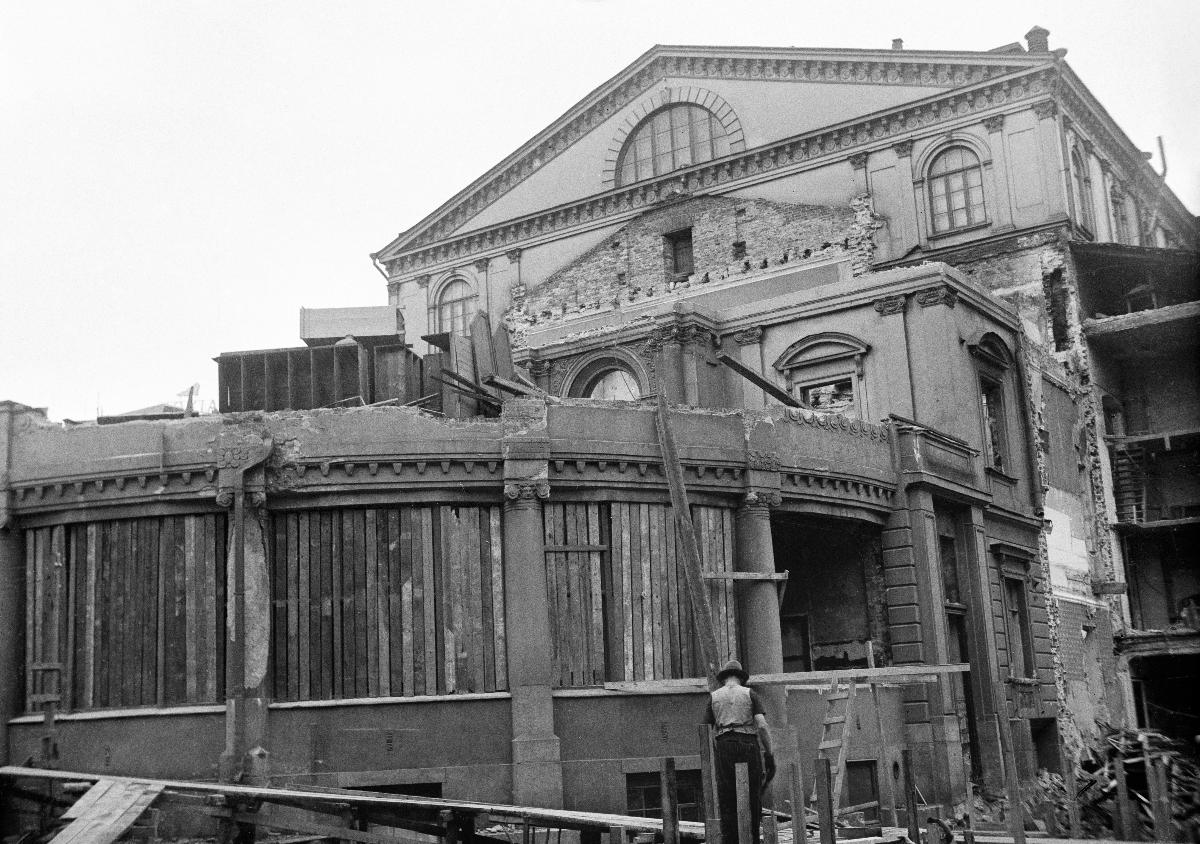
Ruotsalaisen Teatterin julkisivun uudelleenrakentaminen 1935
Ombyggnaden av Svenska Teaterns fasad 1935; Rebuilding of the facade of the Swedish Theatre 1935
sisällön kuvaus: Ruotsalaisen Teatterin julkisivun uudistaminen 1935. Vanhan julkisivun purkaminen Helsingissä 25.7.1935. content description: Renewal of the facade of the Swedish Theatre 1935. The demolition of the old facade, Helsinki 25.7.1935. innehållsbeskrivning: Förnyelsen av Svenska Teaterns fasad 1935. Gamla fasadens rivning, Helsingfors 25.7.1935.
Kuvaaja: Sundström, Hugo, kuvaaja
Vuosi: 1935
Paikka: Suomi, Uusimaa, Helsinki
Aiheet: HBL; teatteri; teatterirakennukset; rakennukset; ulkokuva; remontti; theatre; theatre buildings; buildings; exteriors; renovation; refurbishment; teaterbyggnader; byggnader; teater; exteriör; renovering; remont; ombygge